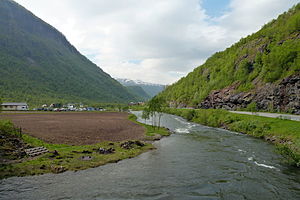
Spansdalen
Spansdalen og Spanselva set i retning mod Tennevoll.